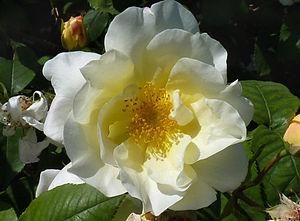
Rosa 'Windrush' (David Austin, 1984), dans la roseraie internationale de Courtrai, Belgique.